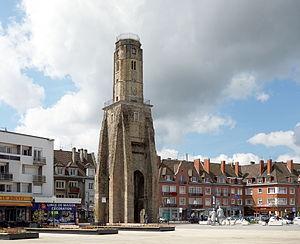
La Tour du Guet à Calais.
La tour du Guet est l'un des monuments de Calais. D'une hauteur de 39 mètres, elle jouxte la place d'Armes.
La place d'Armes est l'une des plus grandes places de la ville de Calais.